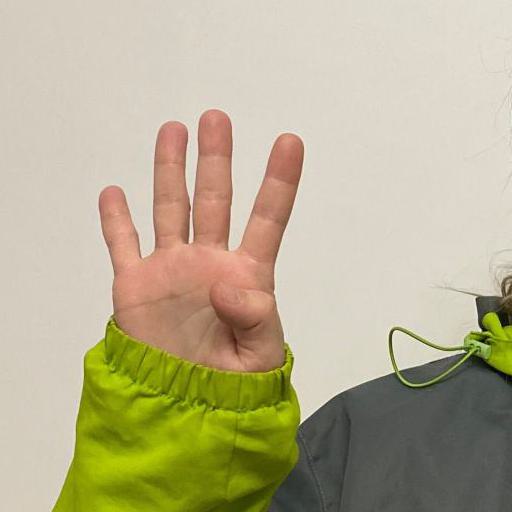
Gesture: four